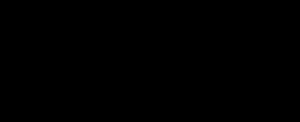
En théorie des files d'attente, une file M/M/1 est un type de file d'attente classique. Le terme M/M/1 utilise la notation de Kendall, et signifie que les travaux à effectuer arrivent à un intervalle qui suit une loi exponentielle, sont mis en attente dans une file et sont traités dans l'ordre d'arrivée, selon une loi elle aussi exponentielle.
En théorie des probabilités, un processus de Markov à temps continu, ou chaîne de Markov à temps continu est une variante à temps continu du processus de Markov. Plus précisément, c'est un modèle mathématique à valeur dans un ensemble dénombrable, les états, dans lequel le temps passé dans chacun des états est une variable aléatoire réelle positive, suivant une loi exponentielle.